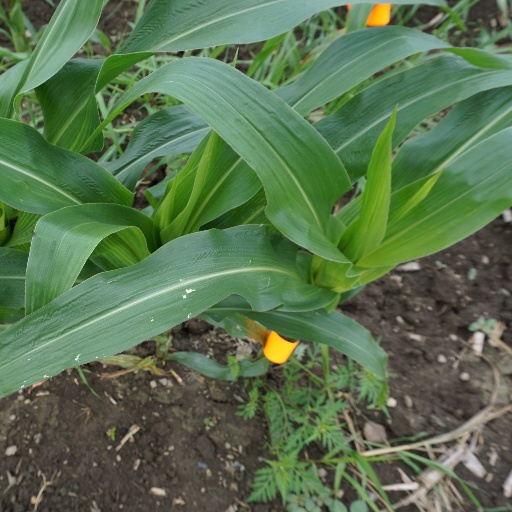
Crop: maize; corn